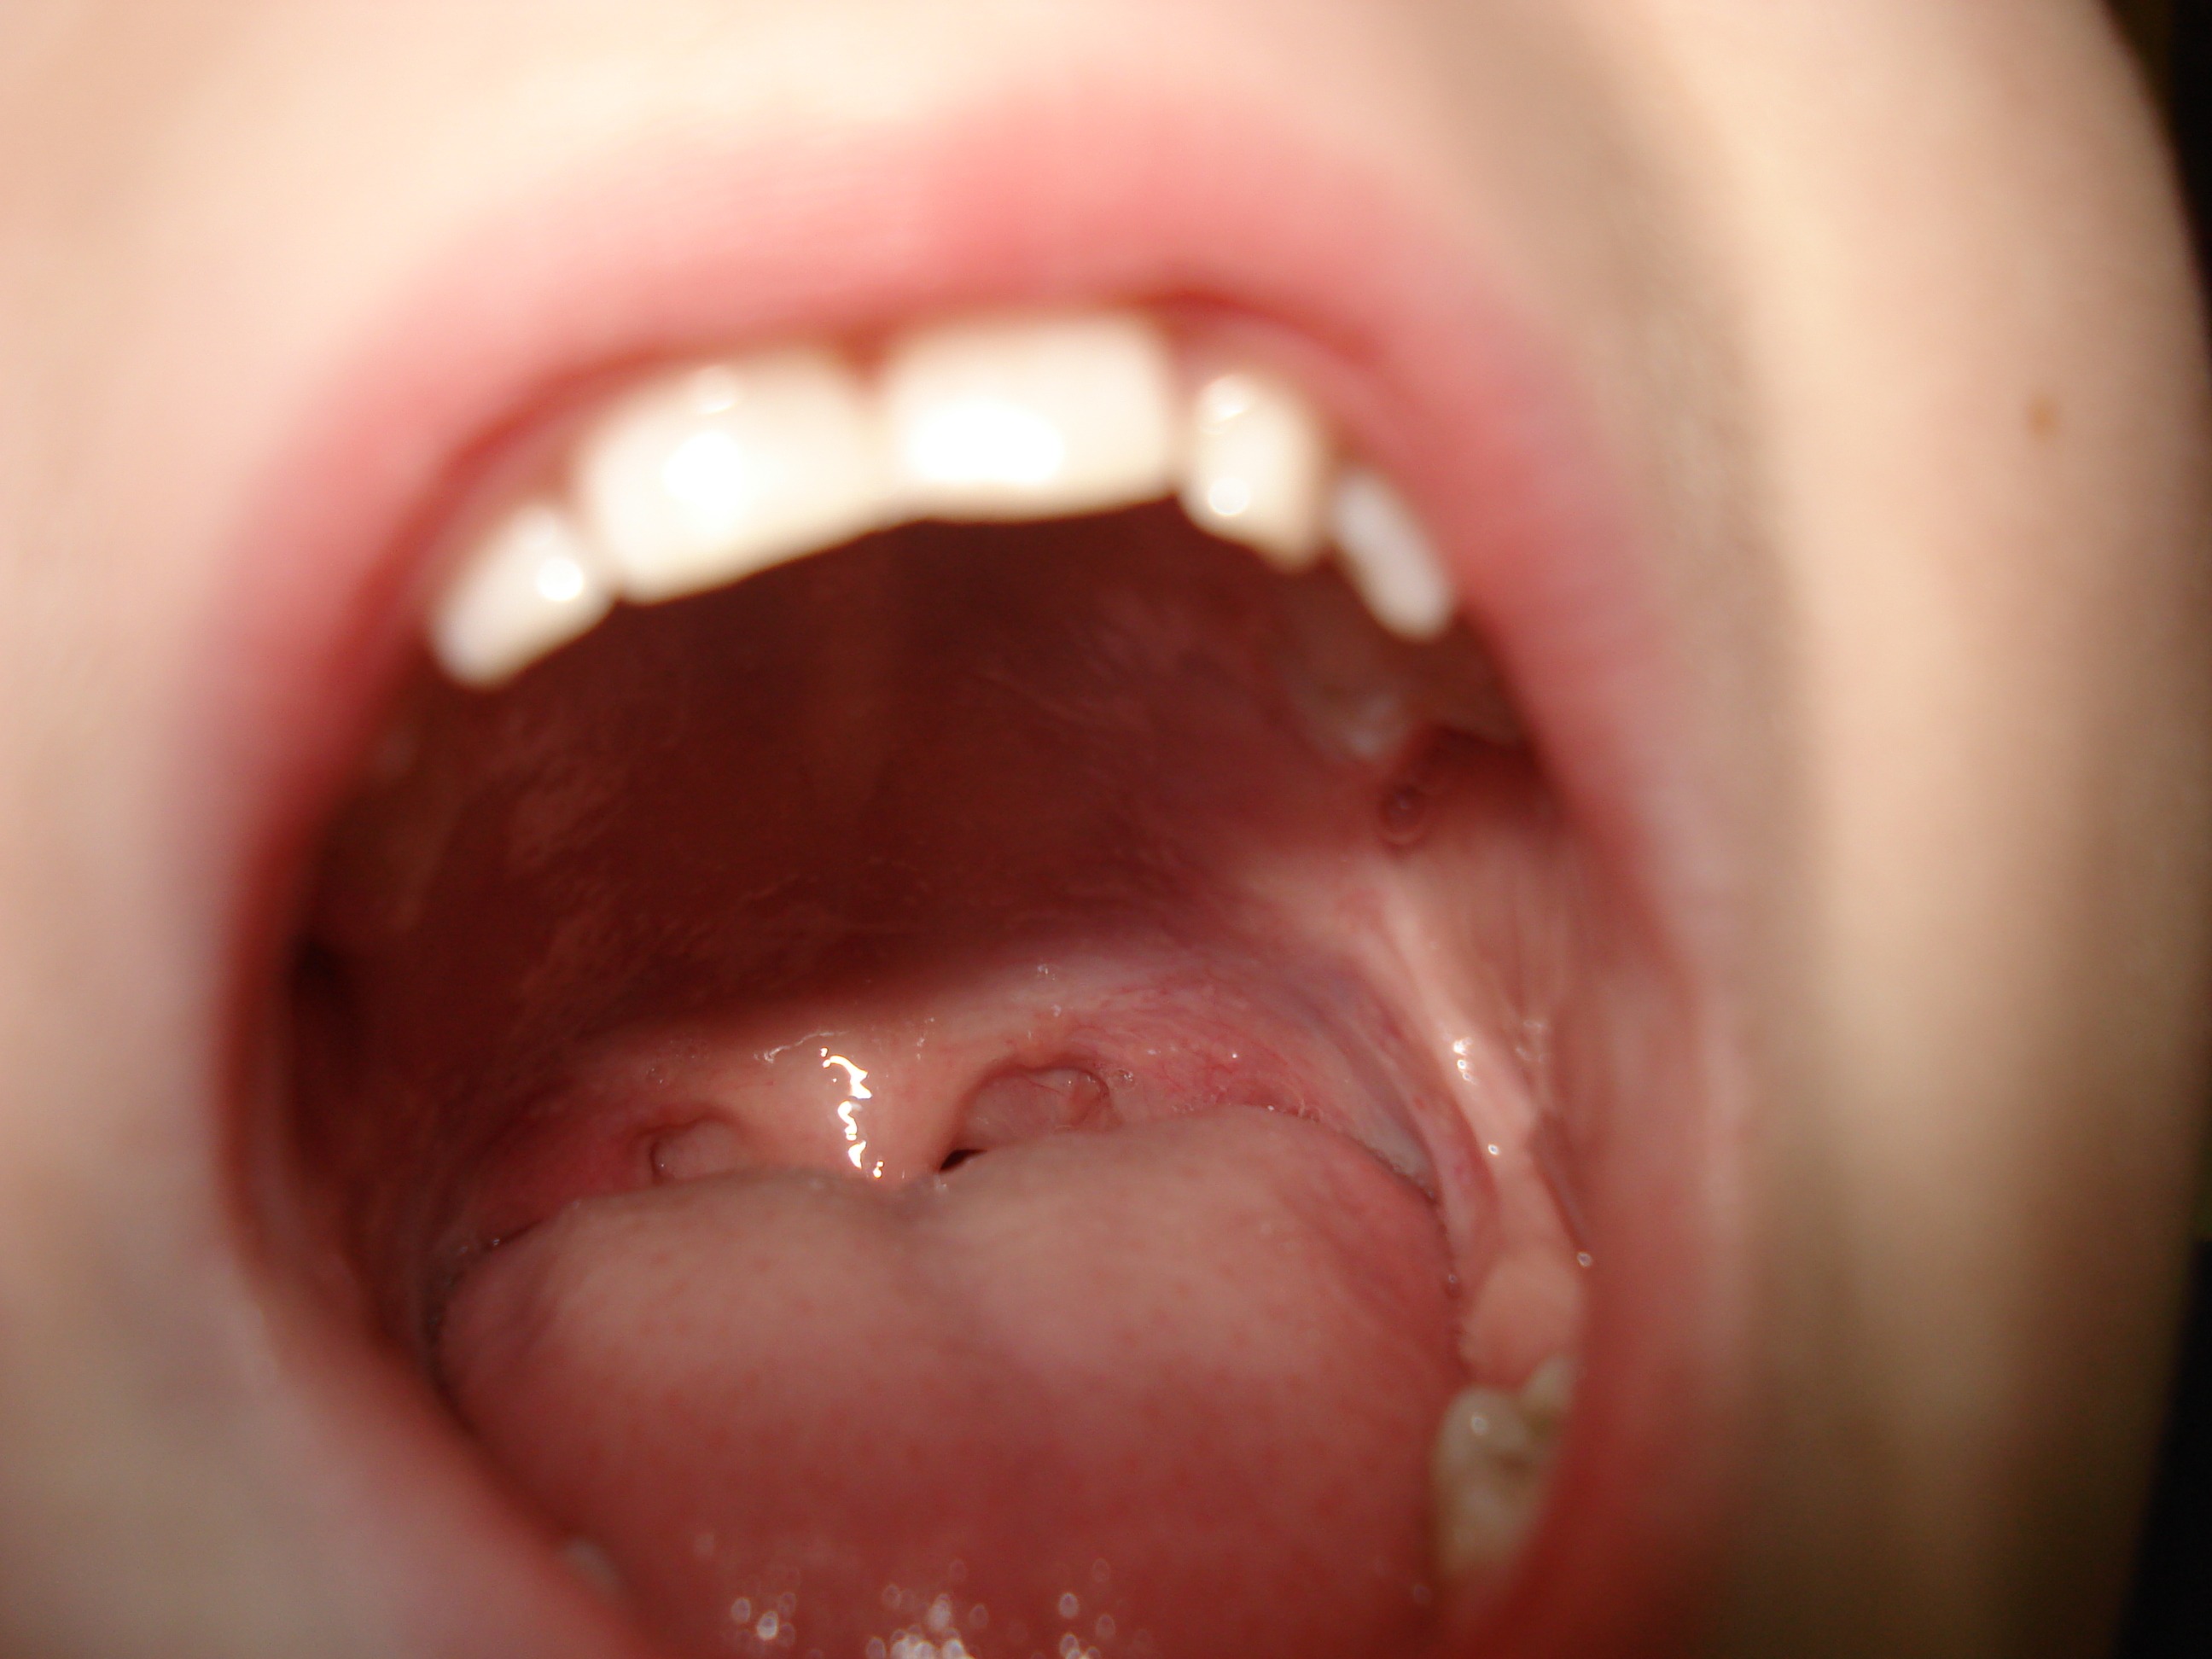
hand, sweet, cute, male, young, finger, ear, facial expression, lip, smile, mouth, close up, human body, caucasian, face, nose, cheek, neck, eye, head, skin, lips, tongue, organ, teeth, tooth, emotion, jaw, sense, chin, body piercing